Shapeshifting

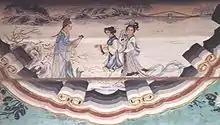
"Madame White Snake" Picture on long veranda in the Summer Palace, Beijing, China

Chinese mythology contains many tales of animal shapeshifters, capable of taking on human form. The most common such shapeshifter is the huli jing, a fox spirit that usually appears as a beautiful young woman; most are dangerous, but some feature as the heroines of love stories. "Madame White Snake" is one such legend; a snake falls in love with a man, and the story recounts the trials she and her husband faced.